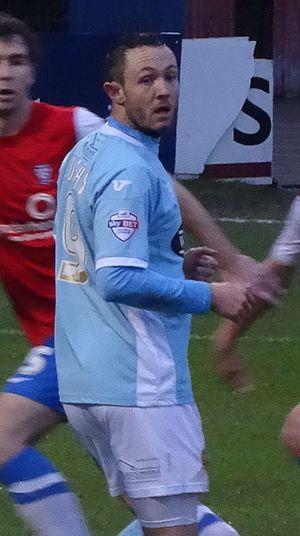
Rhys Murphy, né le 6 novembre 1990 à Shoreham-by-Sea, est un footballeur irlandais qui évolue au poste d'attaquant à Chelmsford City.